Chris LeDoux

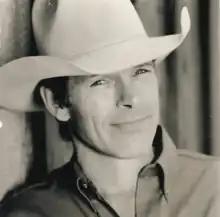
LeDoux in 1999

Christopher Lee LeDoux (October 2, 1948 – March 9, 2005) was an American country music singer-songwriter, bronze sculptor, and hall of fame rodeo champion. During his career, LeDoux recorded 36 albums (many self-released), which have sold more than six million units in the United States as of January 2007. He was awarded two gold and one platinum album certifications from the Recording Industry Association of America (RIAA), was nominated for a Grammy Award, and was honored with the Academy of Country Music Cliffie Stone Pioneer Award. LeDoux is also the only person to participate and also perform at the Houston Livestock Show and Rodeo.